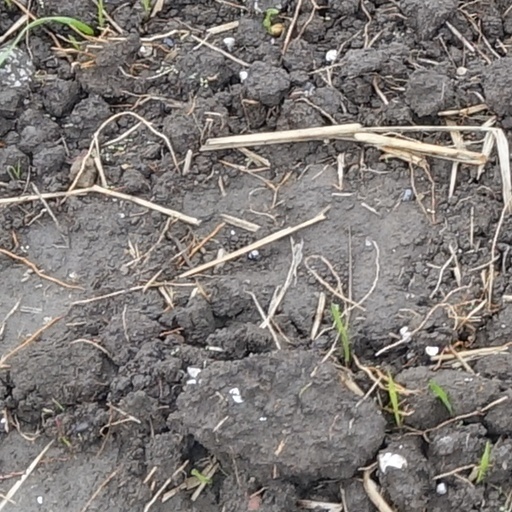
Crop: wheat